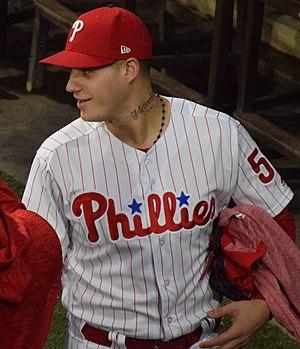
Yacksel Ríos Melendez est un lanceur droitier des Pirates de Pittsburgh de la Ligue majeure de baseball.